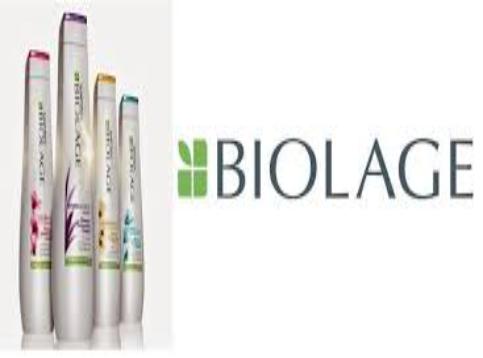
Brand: Biolage
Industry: Necessities